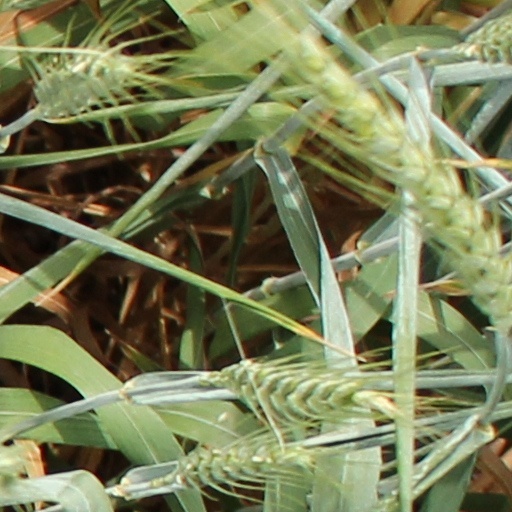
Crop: wheat